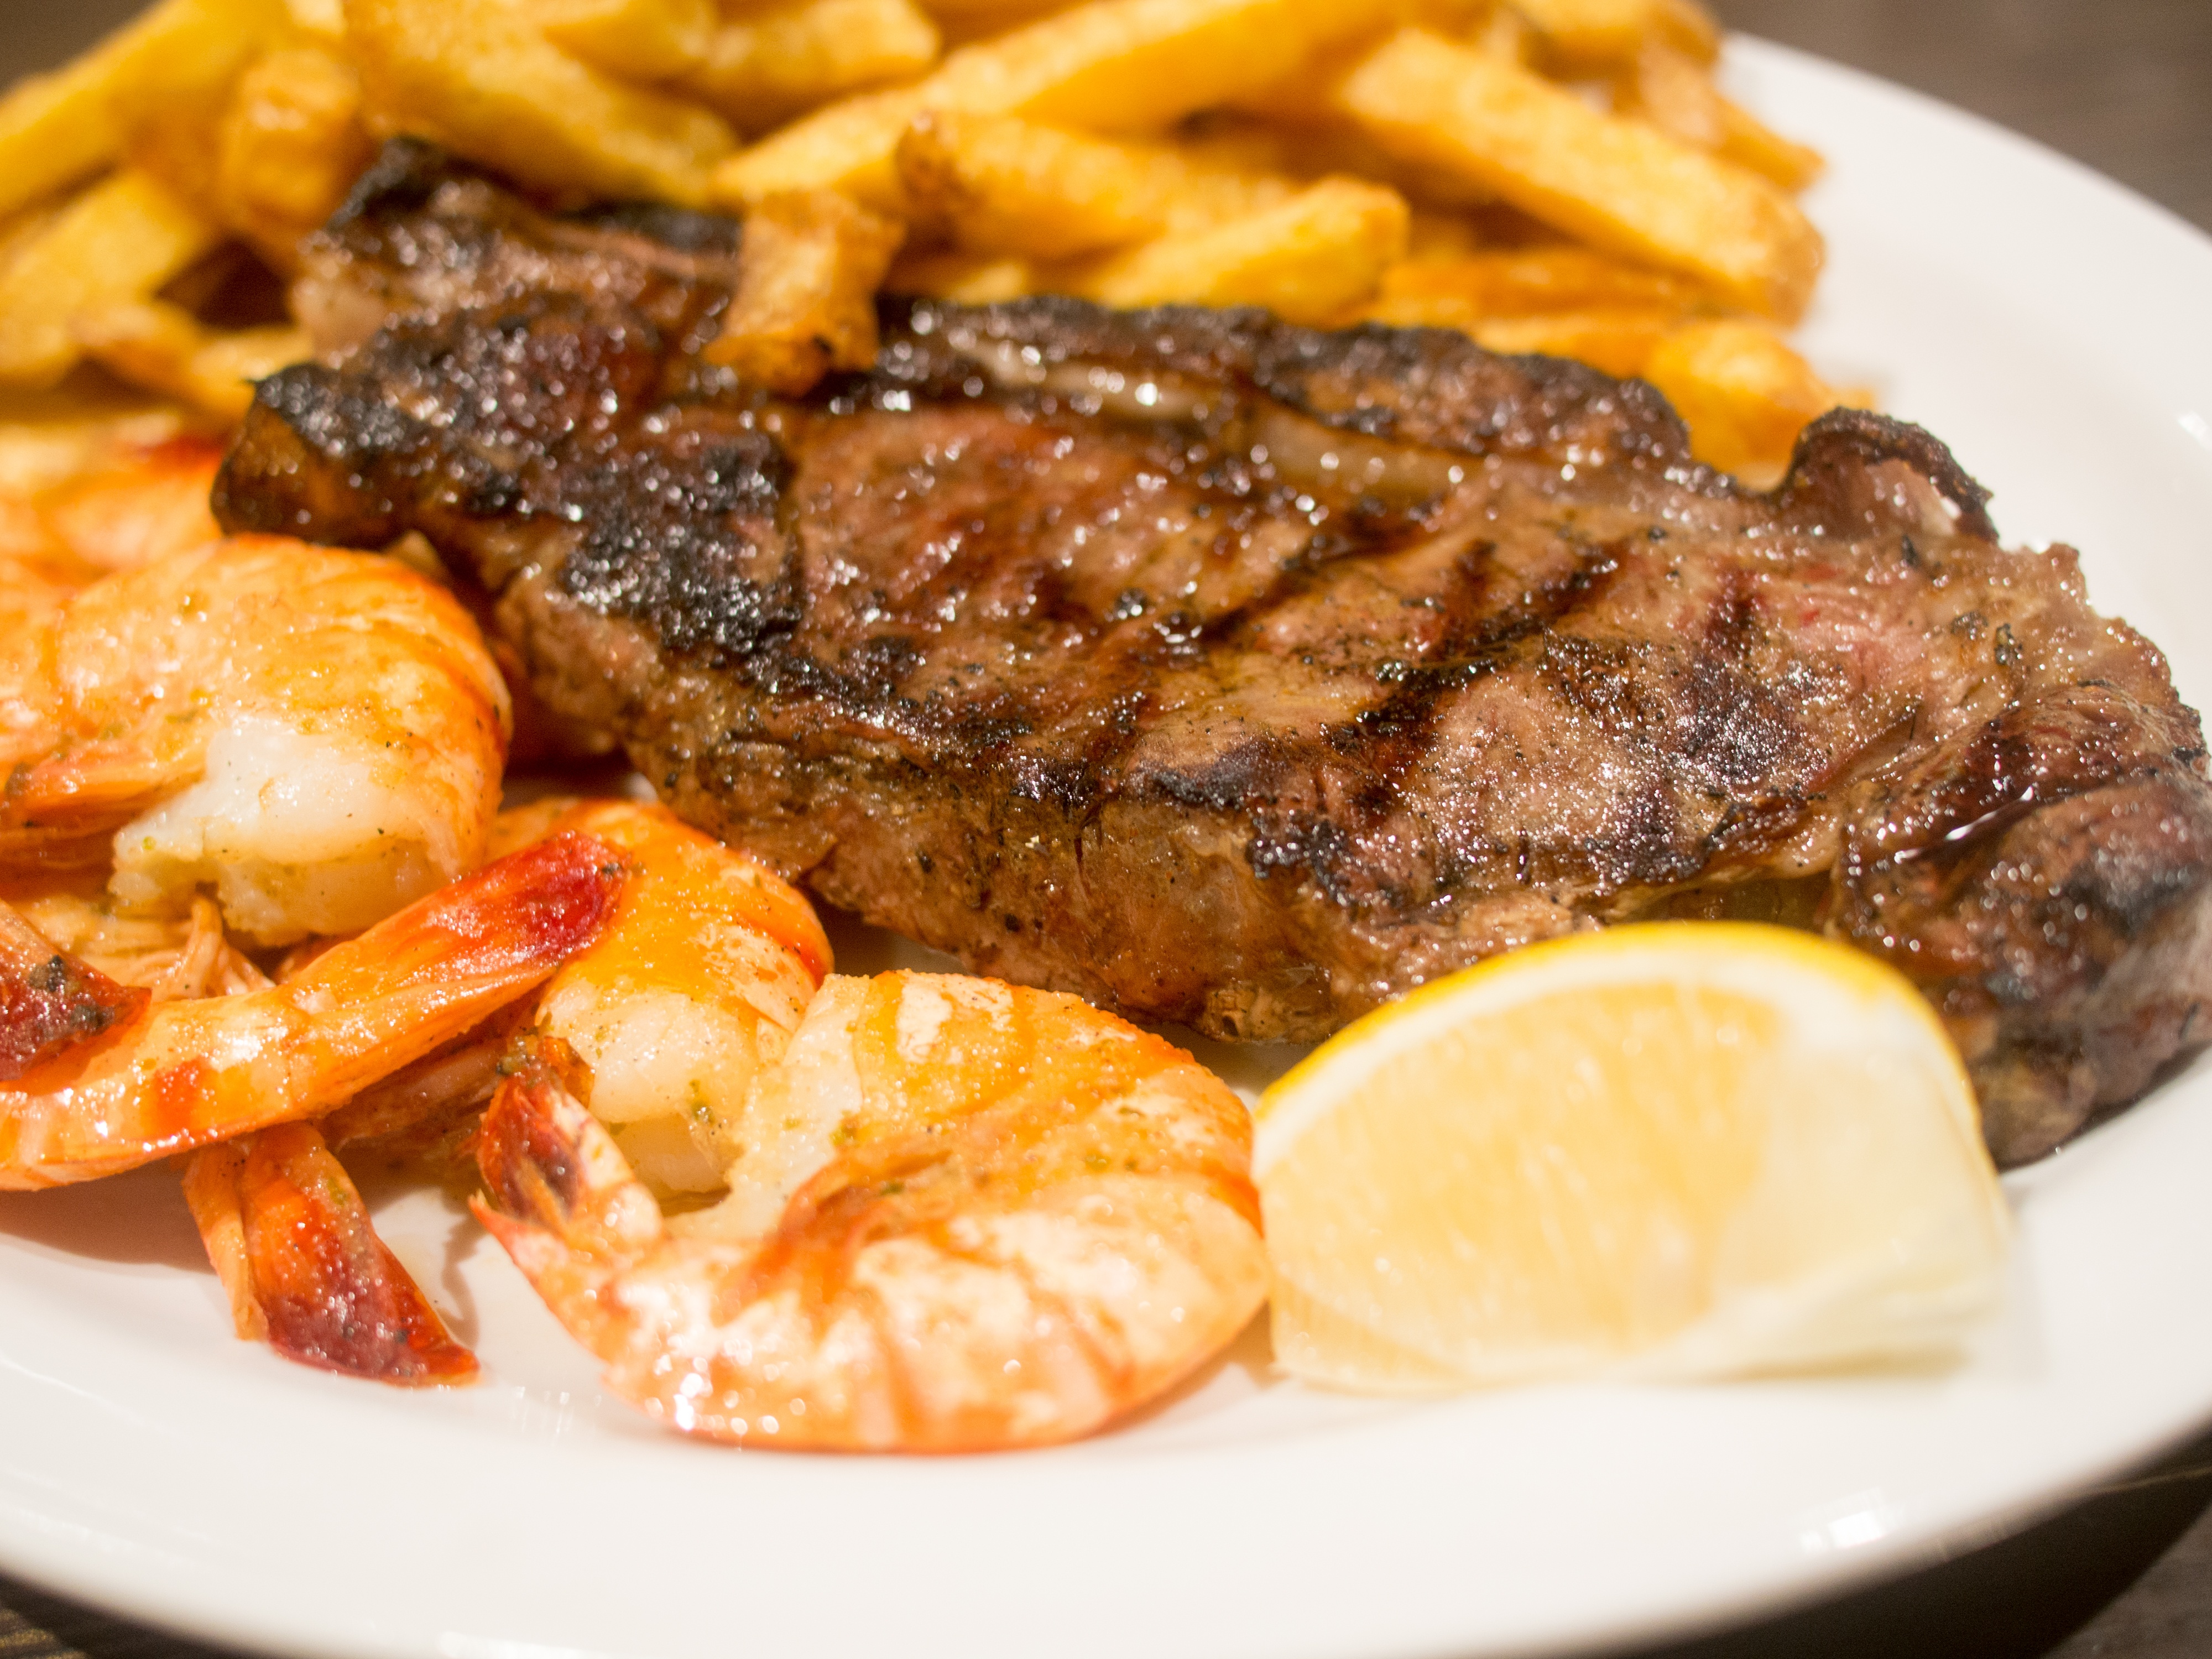
dish, meal, food, seafood, fish, meat, cuisine, steak, shrimp, dinner, gorgeous, stamina, grilling, animal source foods, sirloin steak